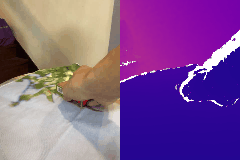
Label: box